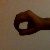
The image shows a hand gesture representing the number 0 in Indian Sign Language.